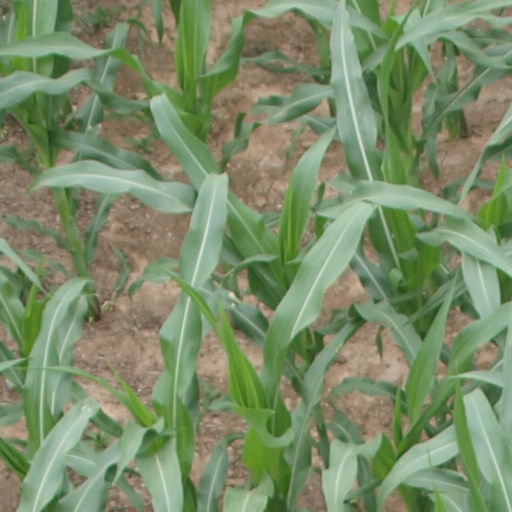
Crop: maize; corn